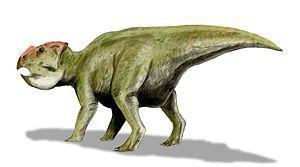
Udanoceratops est un genre éteint de dinosaures de la famille des leptocératopsidés. Ses fossiles ont été trouvés en Mongolie dans les formations géologiques de Djadokhta et de Barun Goyot, datées du Crétacé supérieur, de la fin du Santonien jusqu'au début du Maastrichtien, soit il y a environ entre 84 et 71 Ma.